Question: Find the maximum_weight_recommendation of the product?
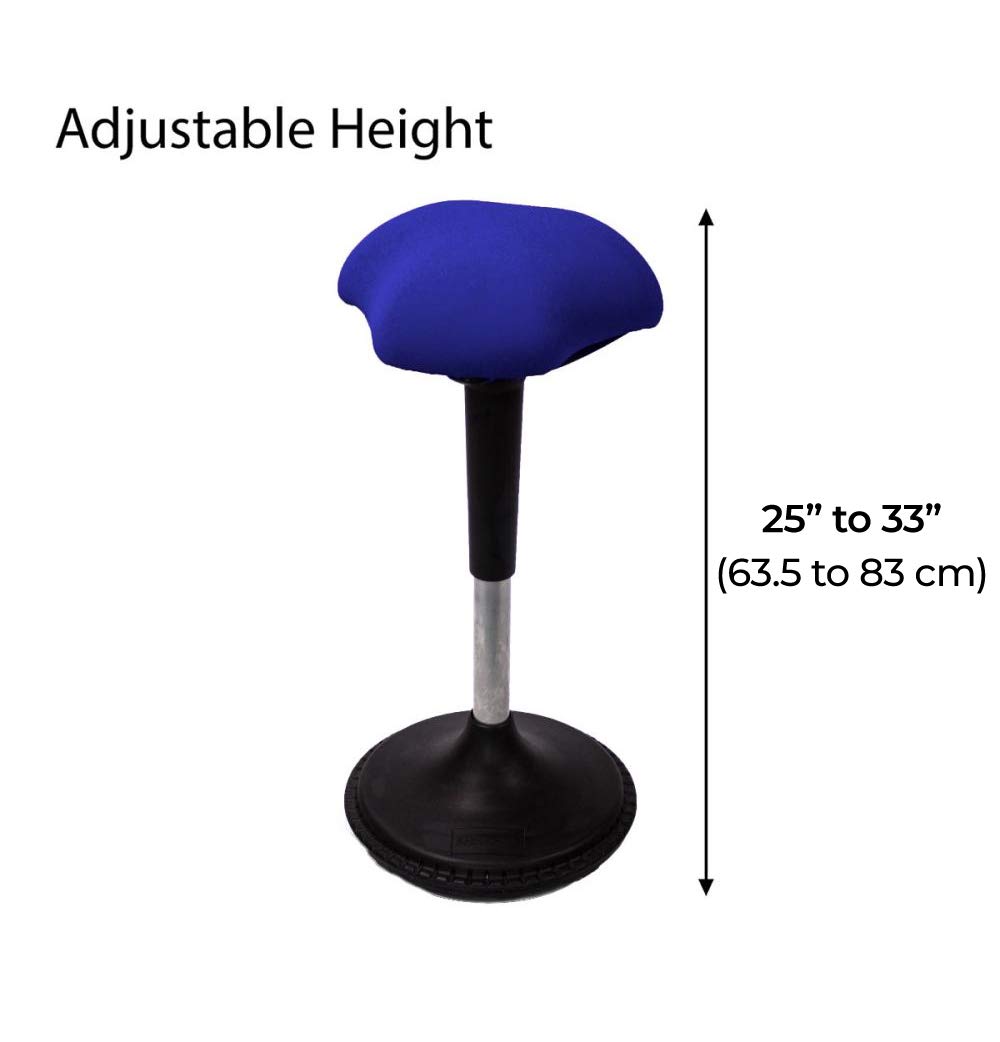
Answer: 63.5 ton